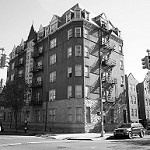
Label: B & W